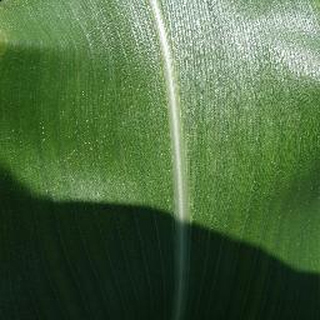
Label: healthy_corn